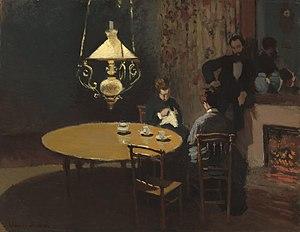
Vue de Montmartre, depuis la Cité des Fleurs aux Batignolles est un tableau d'Alfred Sisley de 1869. Joseph-Auguste Rousselin, peintre et ami de l'artiste, en fit don très tôt au musée de Grenoble en 1901, deux ans après la mort de Sisley. C'est une des premières toiles d'un peintre impressionniste représentant Montmartre.
Alfred Sisley, né le 30 octobre 1839 à Paris et mort le 29 janvier 1899 à Moret-sur-Loing, est un artiste peintre et graveur anglais, rattaché au mouvement impressionniste et vivant et travaillant en France.